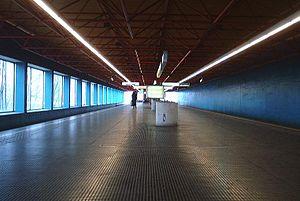
Quai de la station «Osseghem» du métro de Bruxelles
Osseghem /ɔsəgɛm/ est une station des lignes et du métro de Bruxelles.